Question: Where was the photo taken?
Tambaya: A ina aka ɗauki hoton?
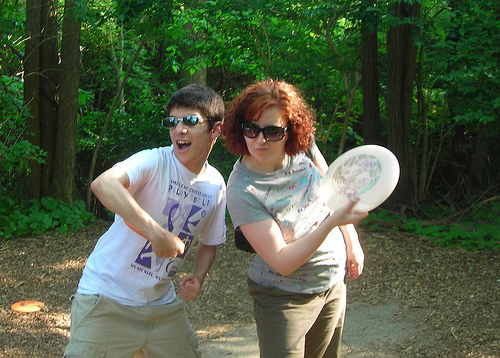
Answer: In the woods.
Amsa: A cikin daji.